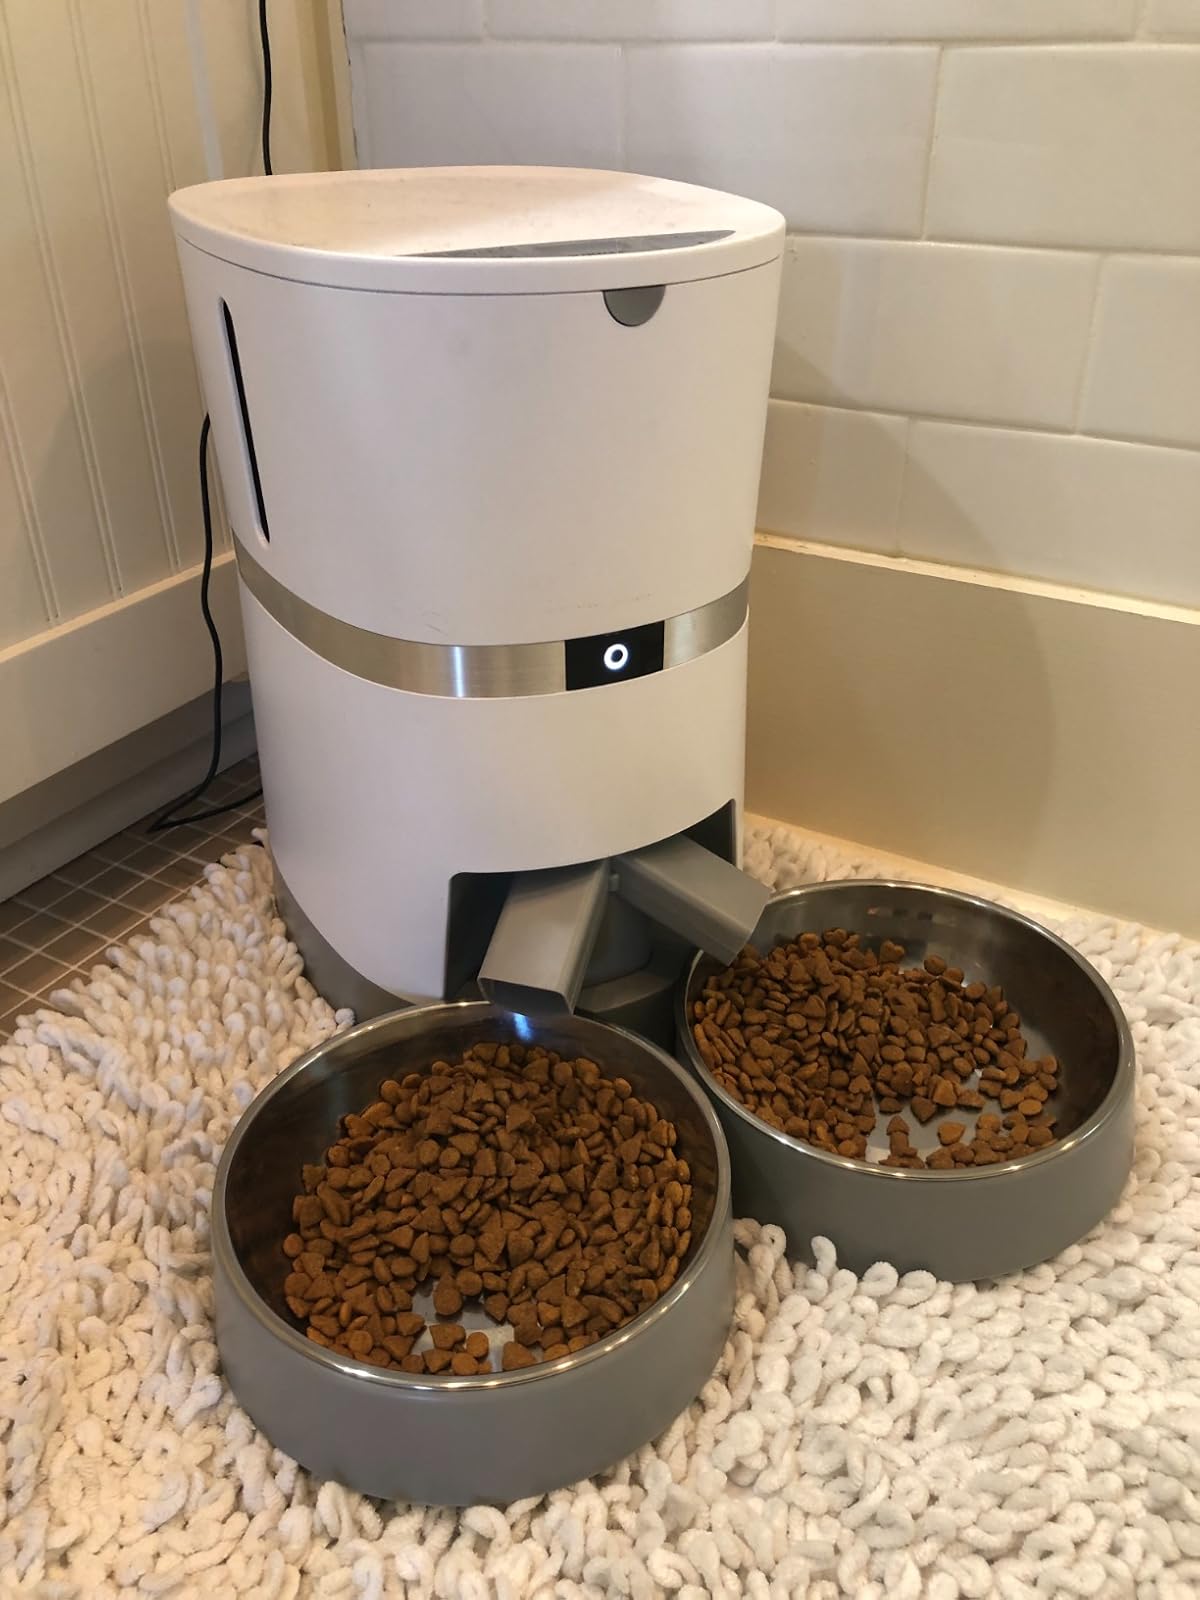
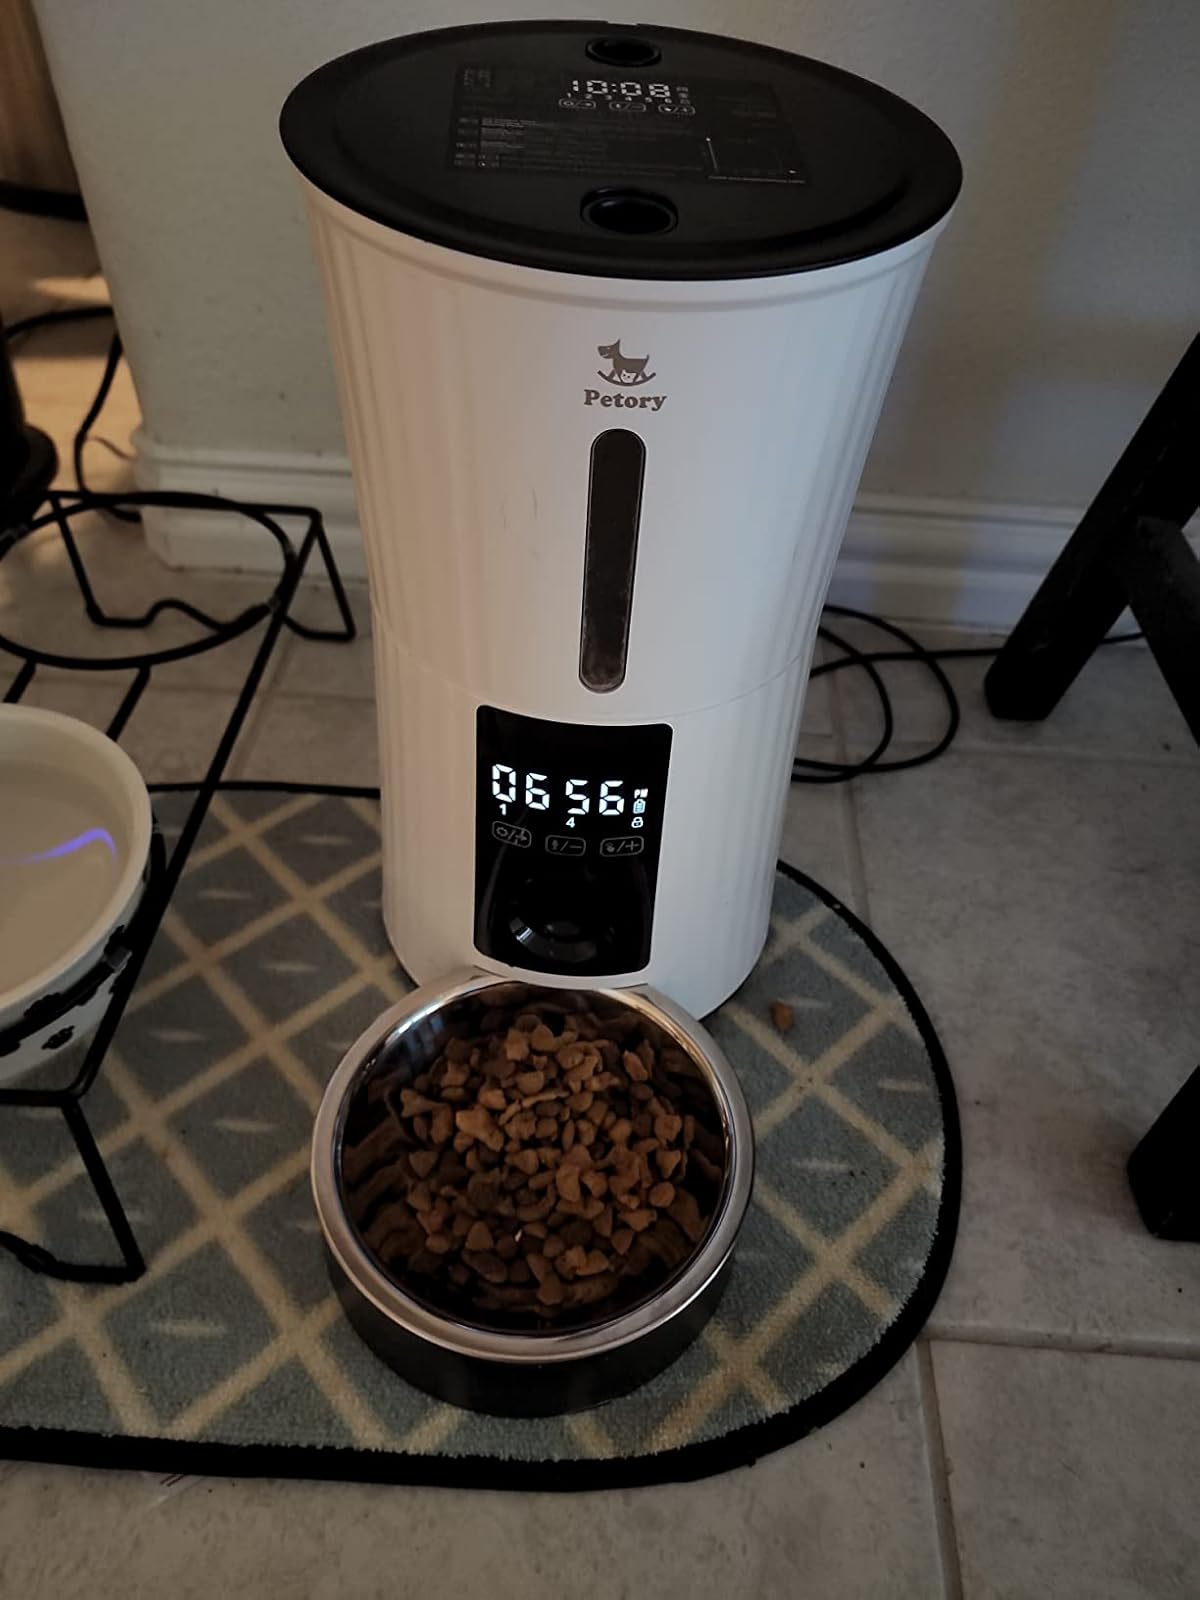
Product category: items_feeder
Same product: no